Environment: real
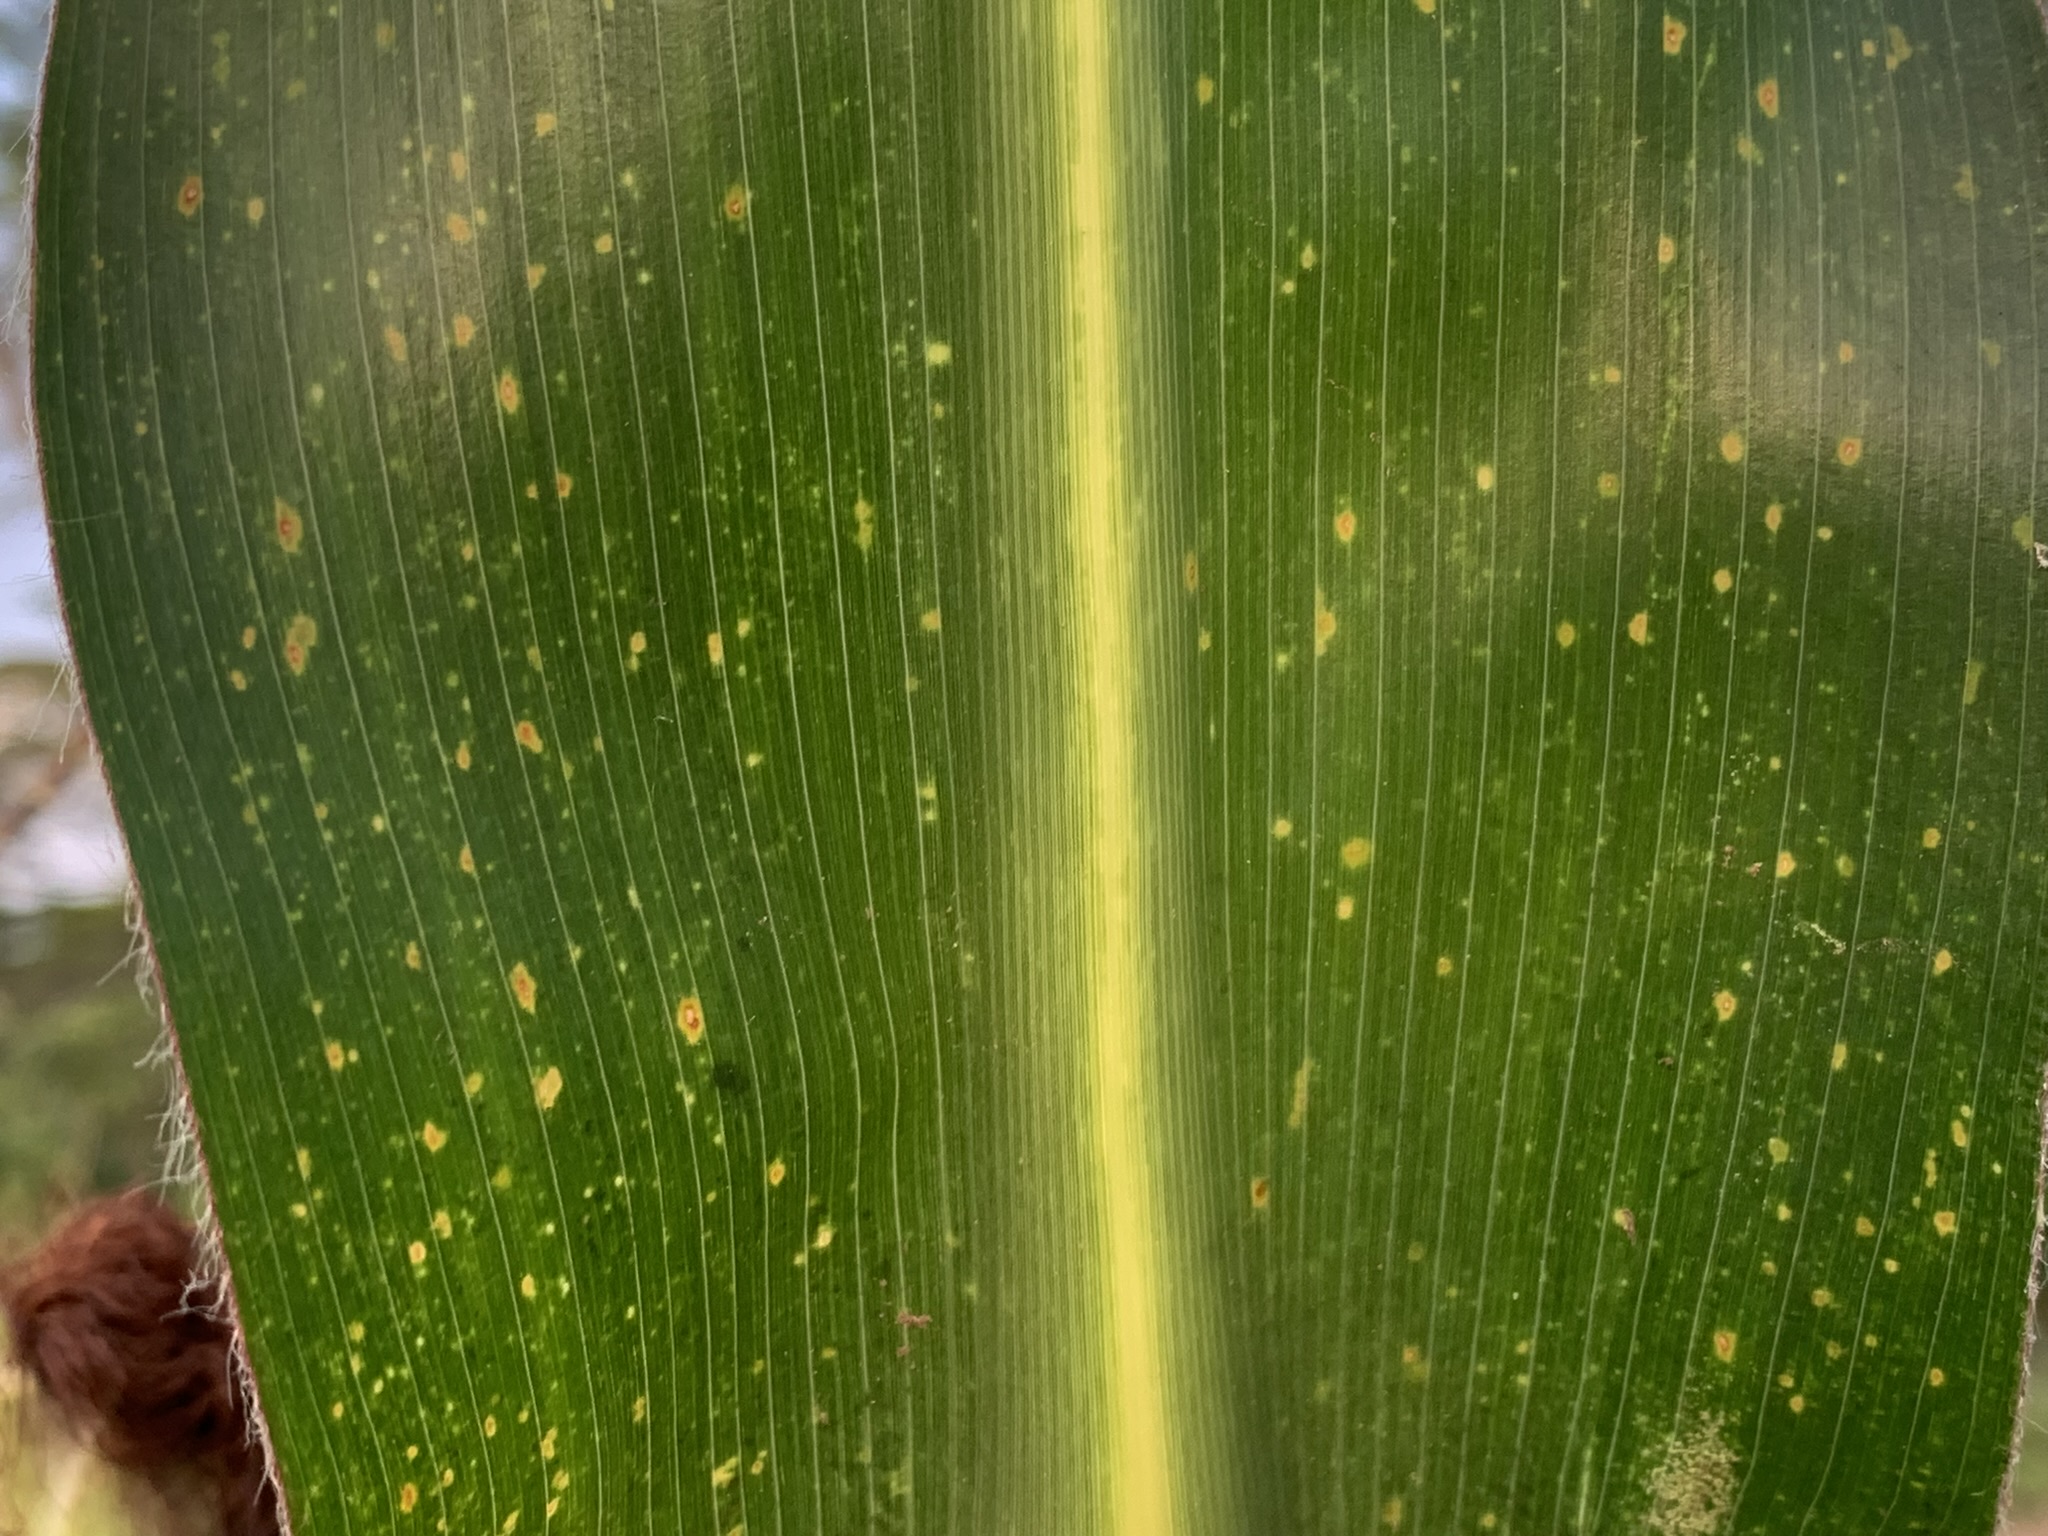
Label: lethal_necrosis